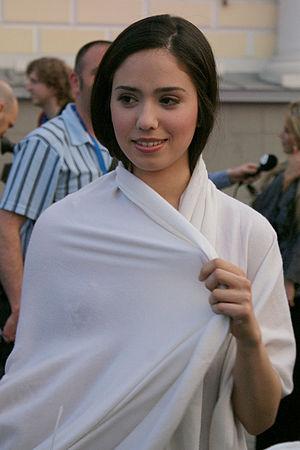
Christina Metaxa est une chanteuse chypriote née à Limassol.